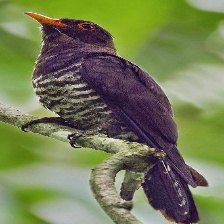
Species: VIOLET CUCKOO
Scientific name:  CHRYSOCOCCYX XANTHORHYNCHUS